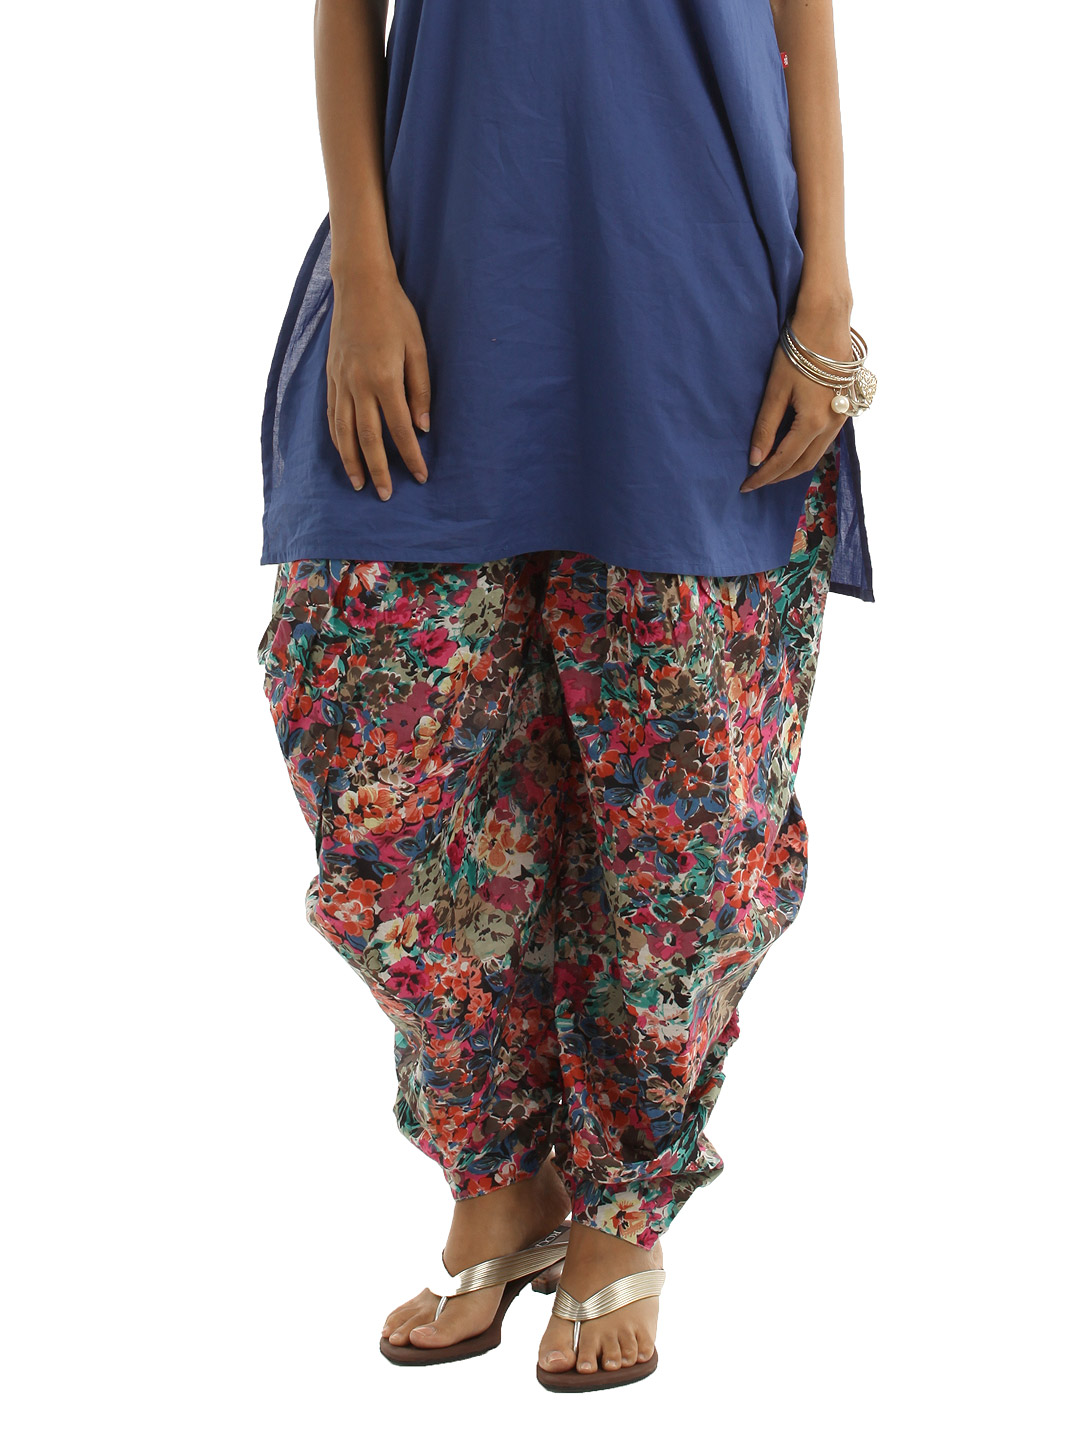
Shree Women Multi Colored Jodhpuri Salwar
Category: Apparel / Bottomwear / Salwar
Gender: Women
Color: Multi
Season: Summer 2012
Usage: Ethnic